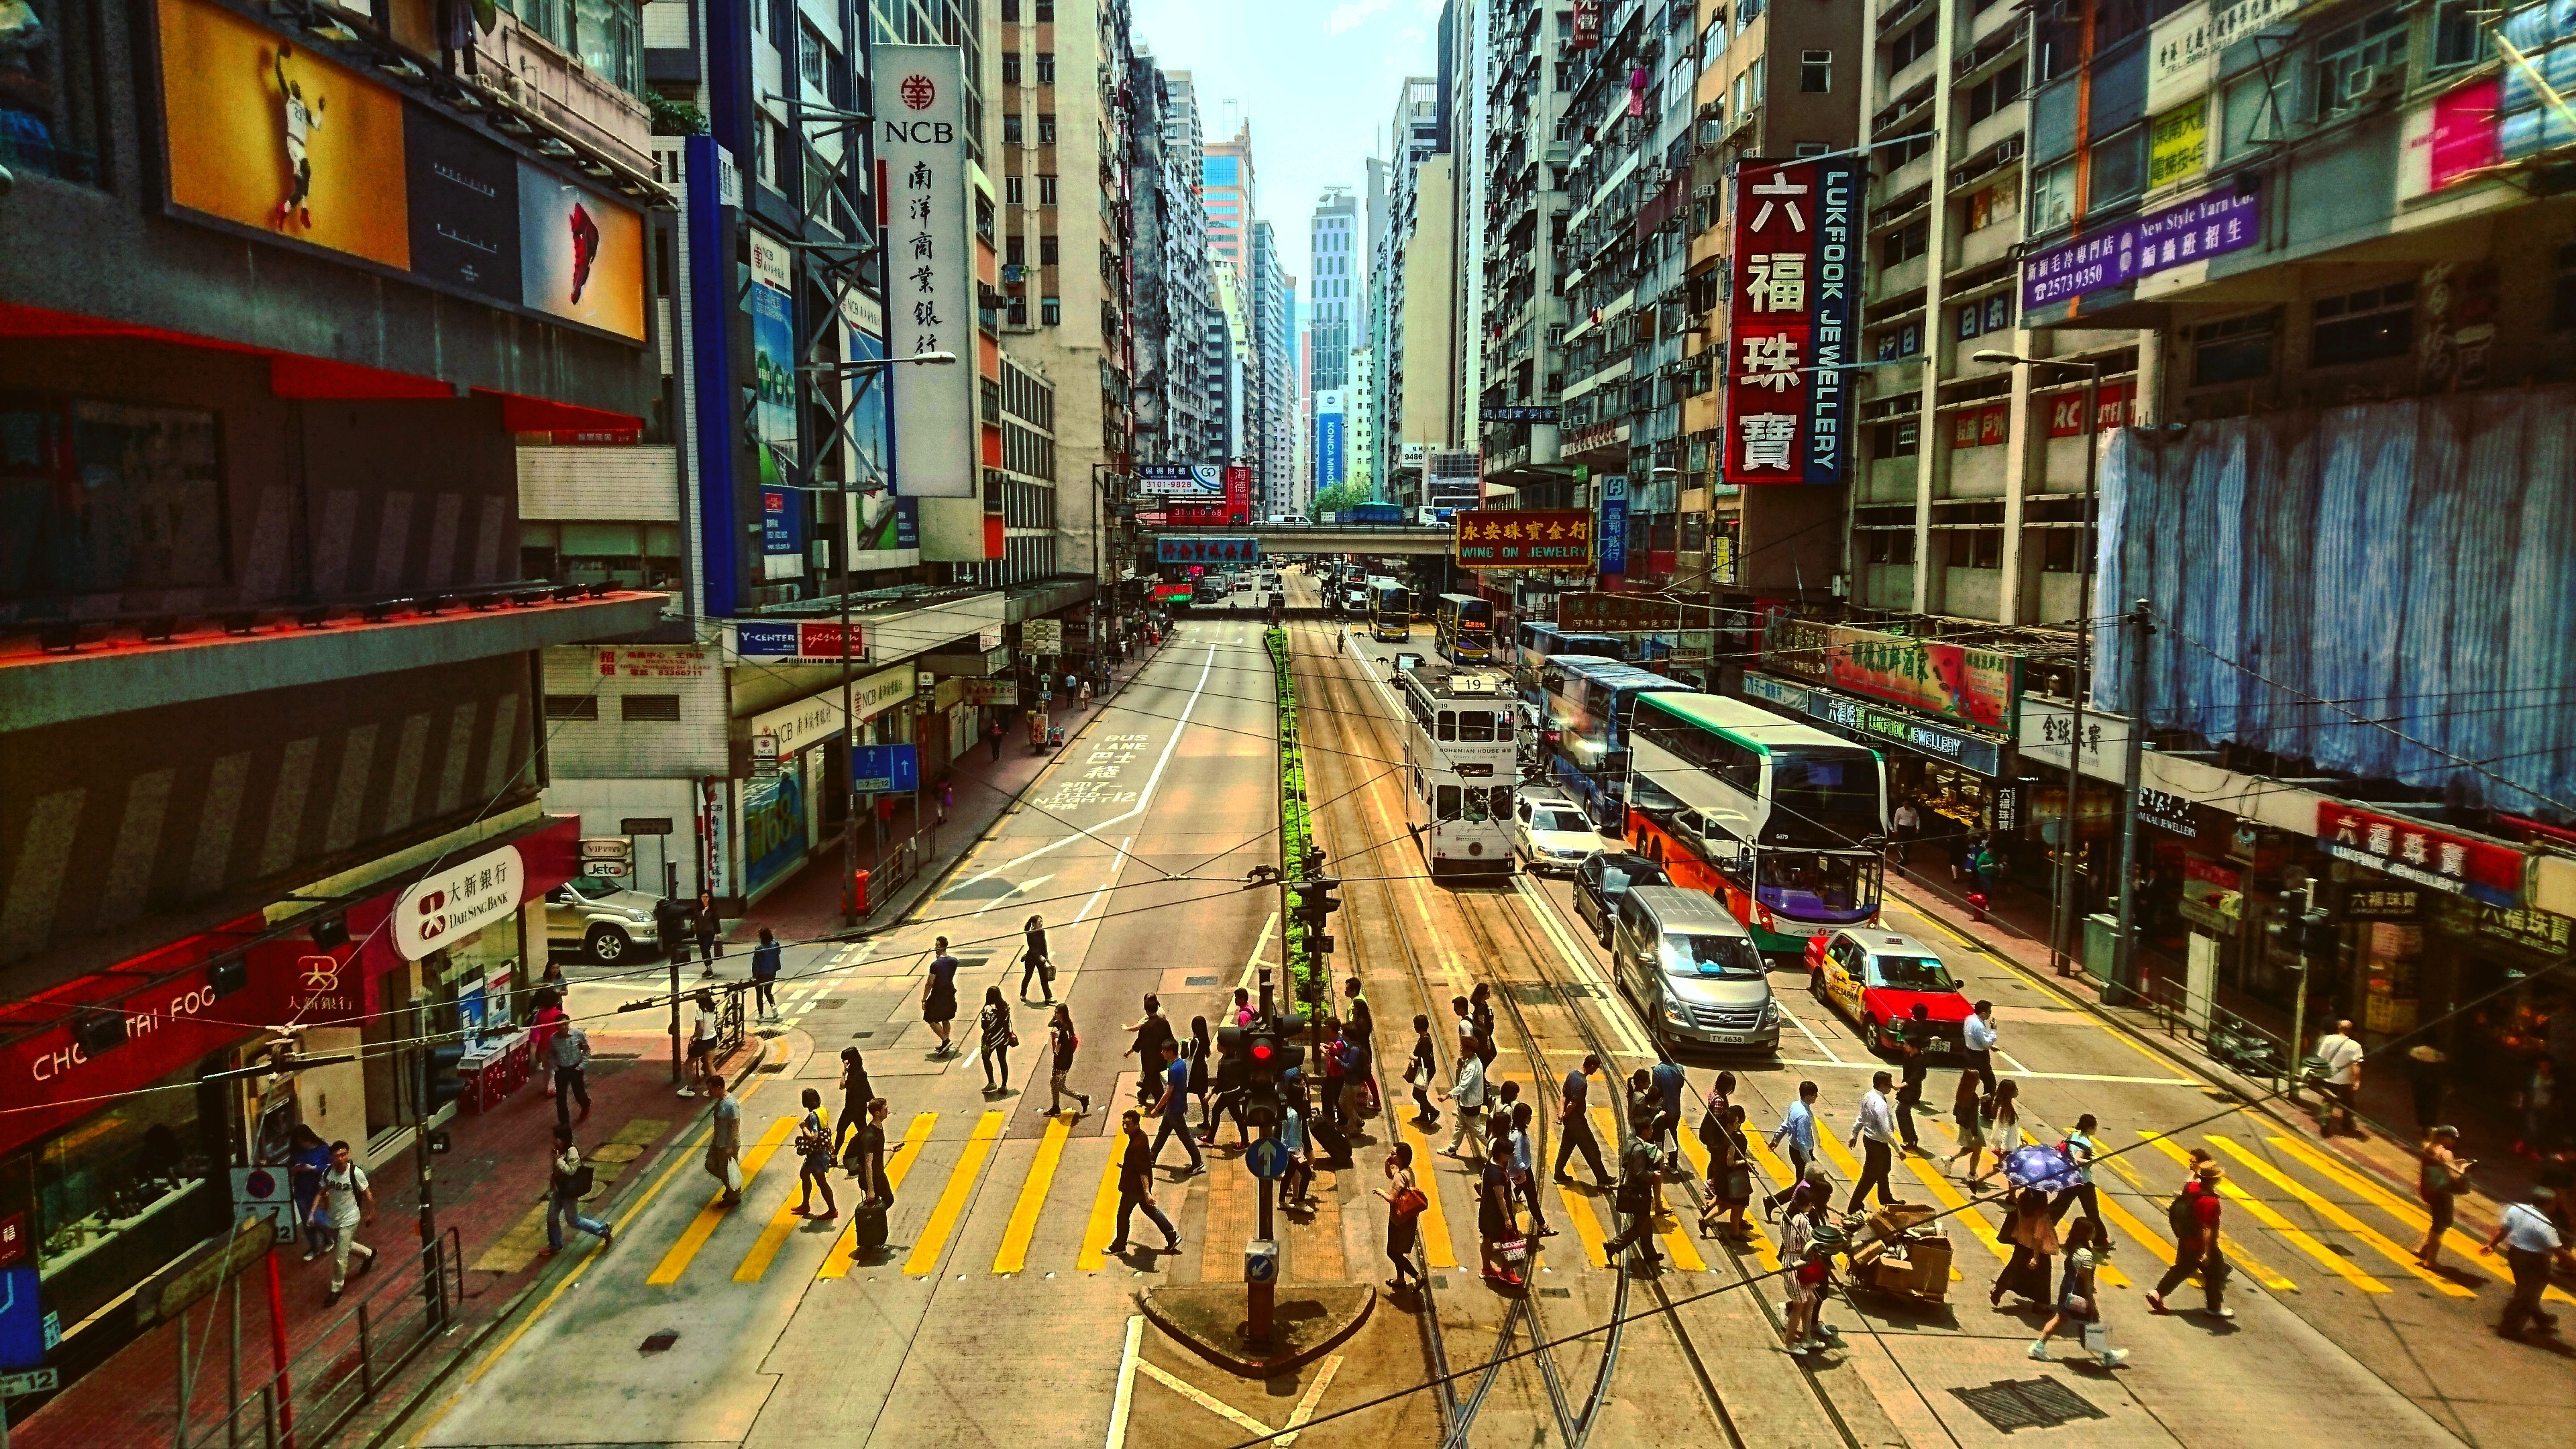
pedestrian, road, street, city, cityscape, waterway, public transport, infrastructure, metropolis, retail, shopping mall, urban area